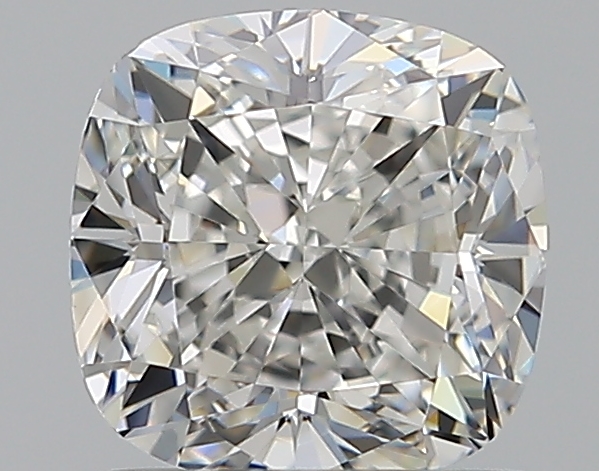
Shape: cushion
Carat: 1.03
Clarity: VVS2
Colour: G
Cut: EX
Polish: EX
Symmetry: EX
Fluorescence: ST
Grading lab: GIA
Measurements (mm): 5.59 x 5.57 x 3.88